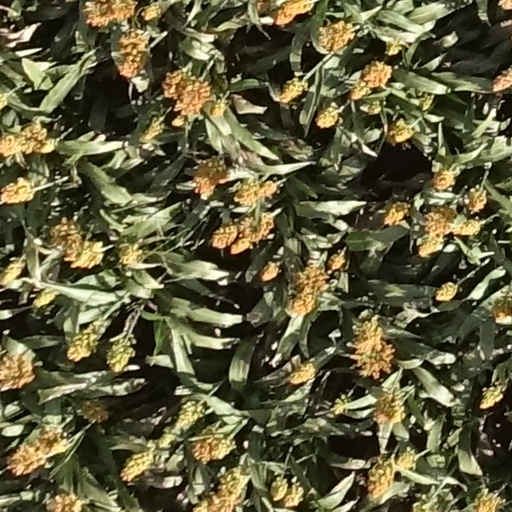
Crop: sorghum